Windermere School

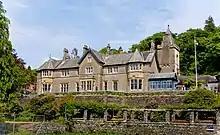
Browhead Campus photographed in Summer 2017

The Senior School is based at Browhead — a wooded, fellside estate, a mile from the village of Windermere. At its heart is a large Victorian house, home to the school's administrative centre, library, and girls' boarding accommodation on the upper floors. Crampton Hall was added in 1967. Other buildings on site include the Westmorland and Langdale boarding houses for Sixth Formers and boys respectively, a science complex, additional classrooms, Jenkins Centre (for the Music, Performing Arts and Languages departments, plus dining hall and kitchens), the Art and Technology department at South Lodge, additional staff accommodation at North Lodge, the Headmaster's house (Brow Wood), the Astroturf hockey pitch, tennis courts, sports hall and sports field. Much of the landscaping and planting date from the nineteenth century, and the estate is home to a variety of rare plants and trees.